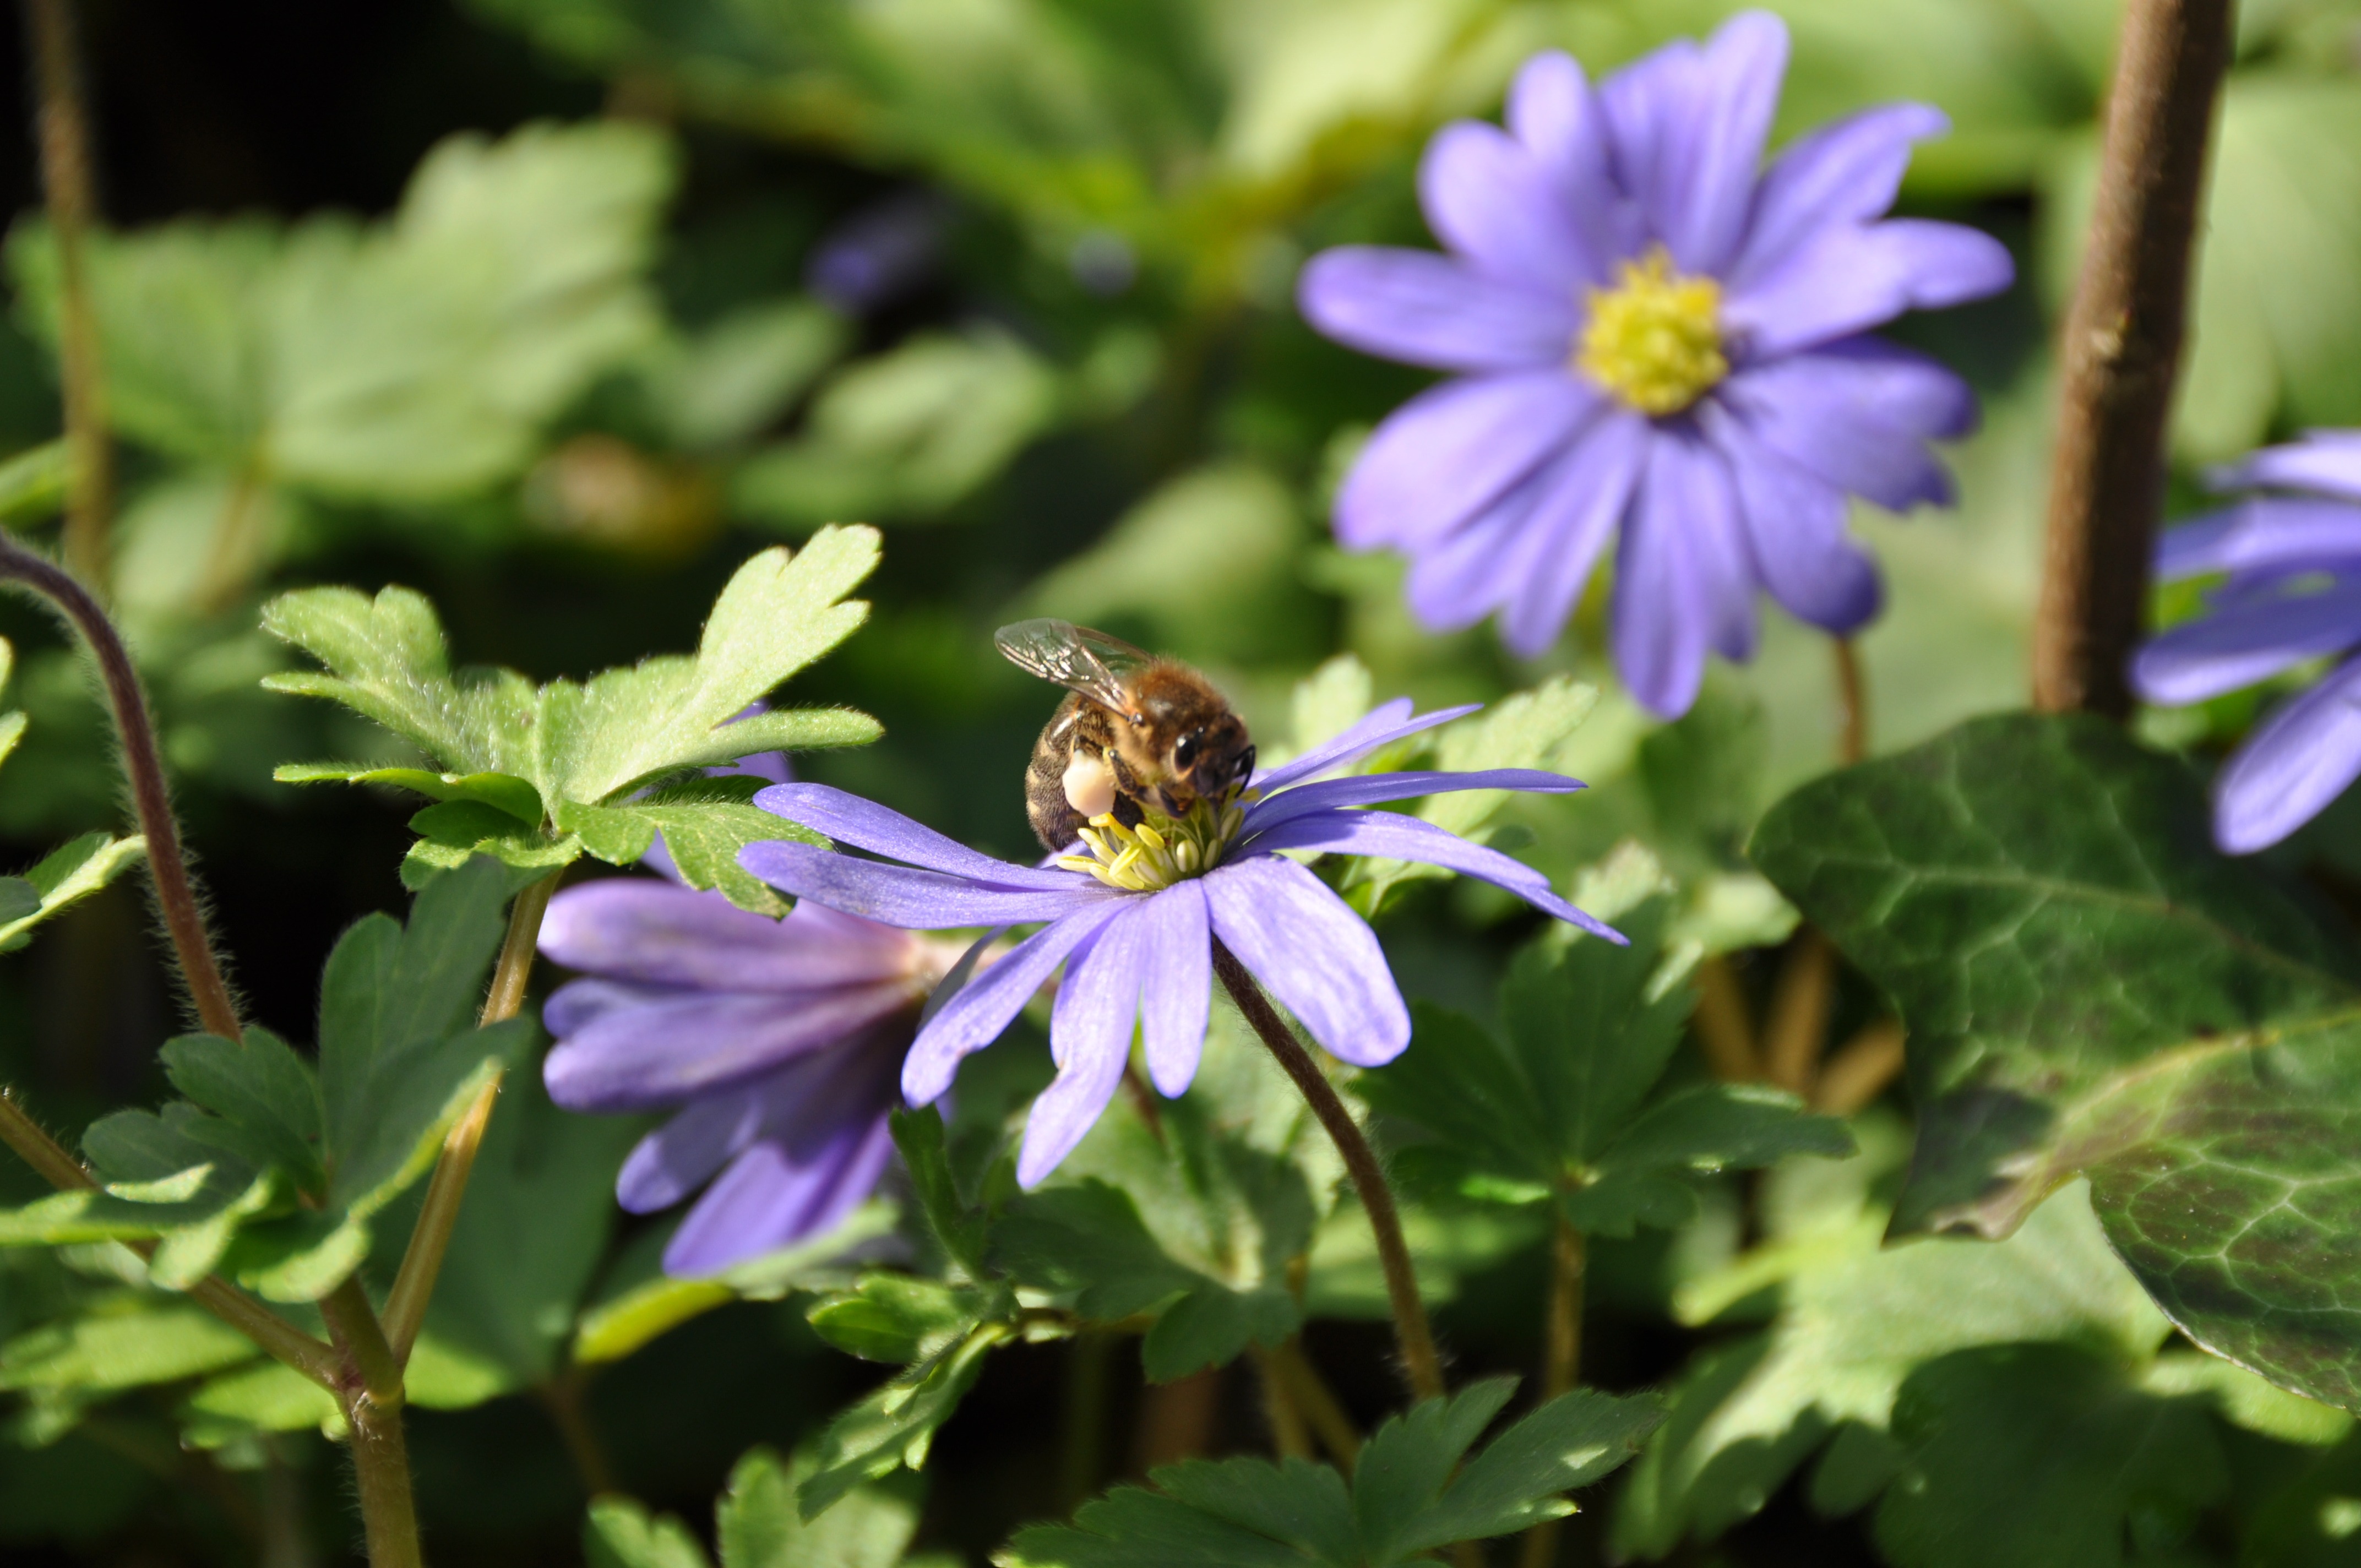
nature, plant, meadow, flower, purple, spring, insect, botany, garden, flora, fauna, invertebrate, wildflower, bee, lilac, macro photography, wood anemone, flowering plant, daisy family, annual plant, land plant, membrane winged insect, anemoom